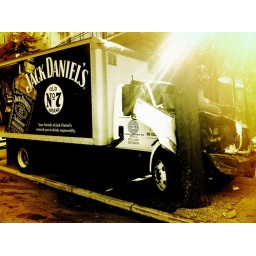
Jack daniels whiskey truck crashed into a tree on the sidewalk in downtown Atlanta.